Woodchester Mansion

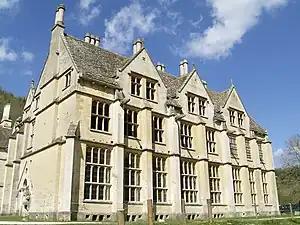
View of the south front

Woodchester Mansion is an unfinished, Gothic Revival mansion house in Nympsfield, Gloucestershire, England. It is on the site of an earlier house known as Spring Park. The mansion is a Grade I listed building.